Saint-Martial-sur-Né

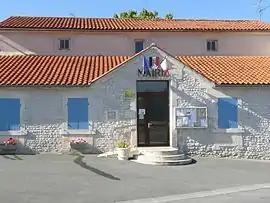
The town hall in Saint-Martial-sur-Né

Saint-Martial-sur-Né (literally "Saint-Martial on Né") is a commune in the Charente-Maritime department in the Nouvelle-Aquitaine region in southwestern France. The river Né, a tributary of the Charente, flows through the commune.